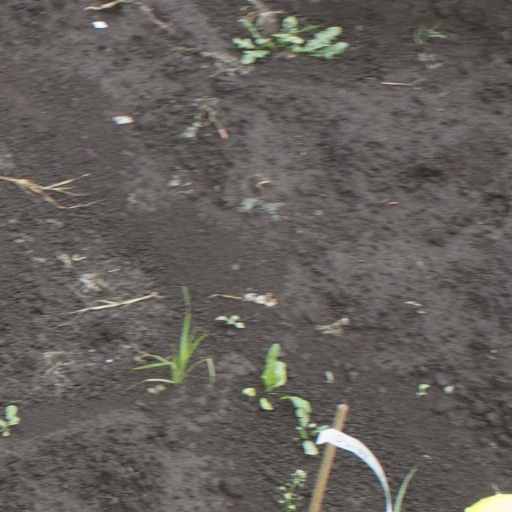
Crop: soybean